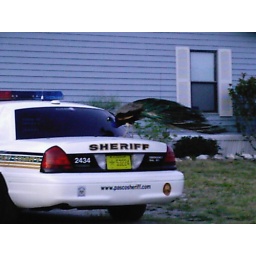
random peacock a on cop car near my house